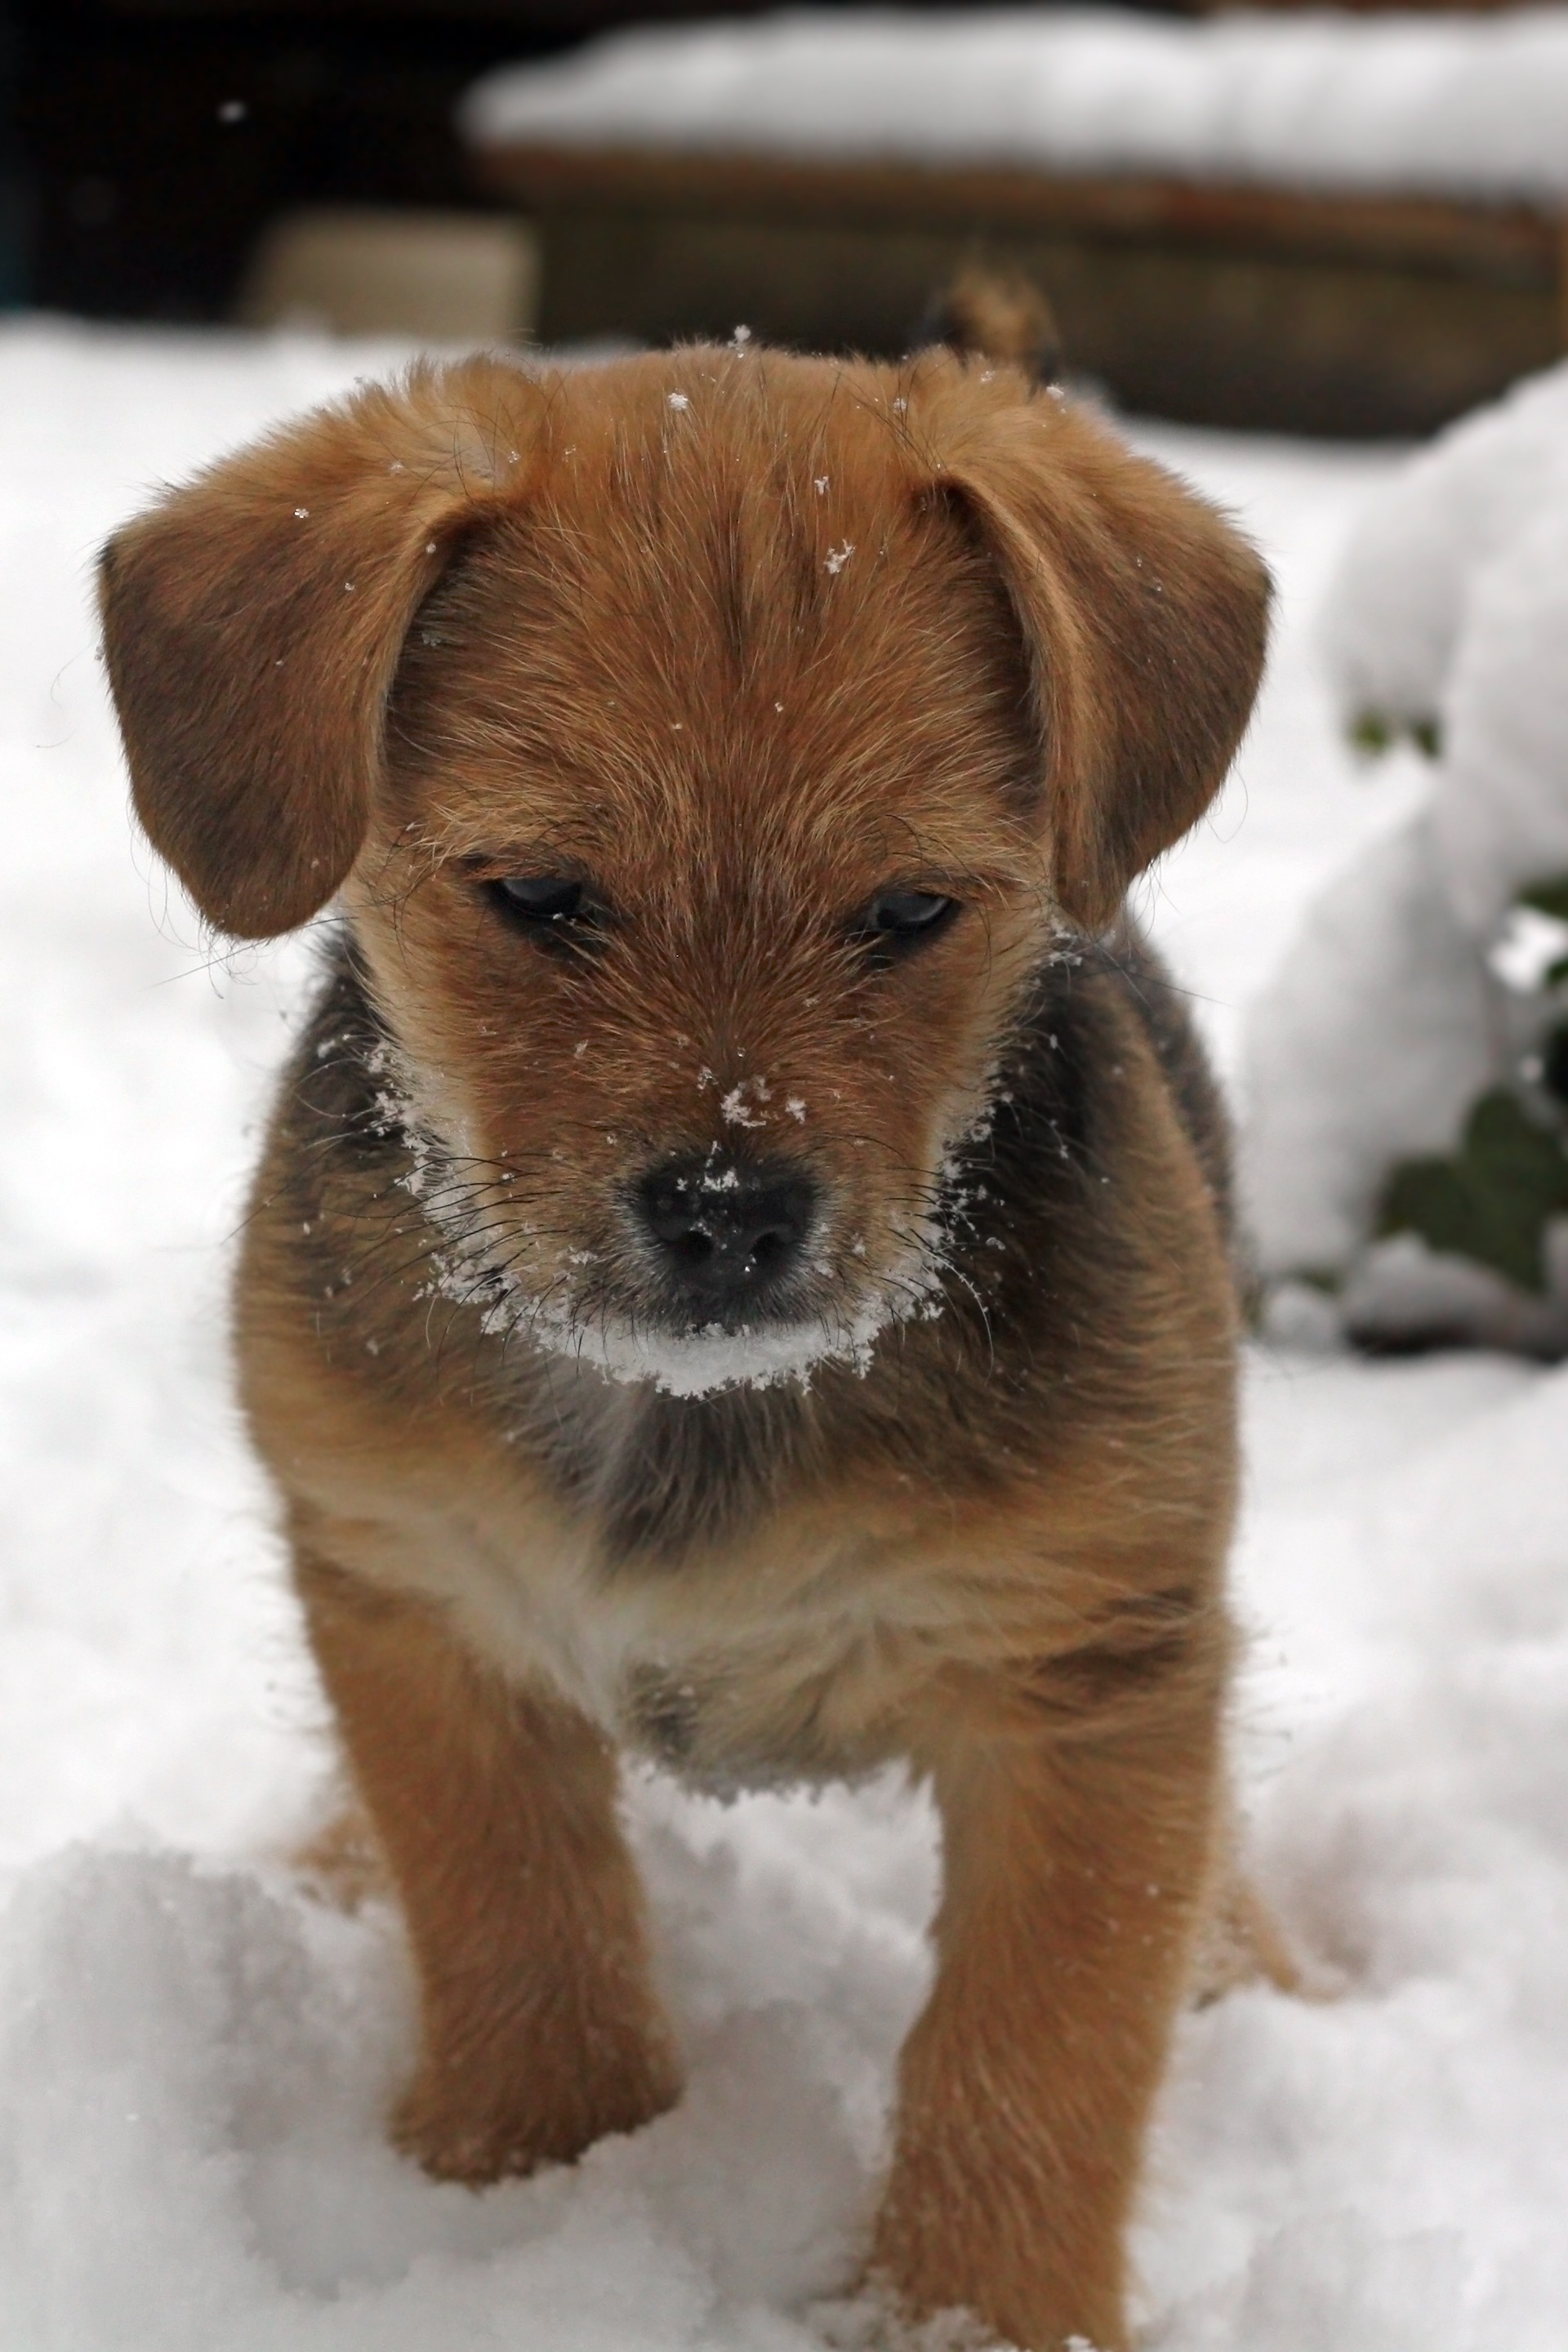
snow, winter, puppy, dog, animal, cute, canine, pet, young, mammal, playing, vertebrate, adorable, dog breed, terrier, irish terrier, lakeland terrier, dog like mammal, carnivoran, australian terrier, schnoodle, dog crossbreeds, russell terrier, morkie, norwich terrier, norfolk terrier, border terrier, welsh terrier, wire hair fox terrier